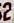
Number: 2